Four Horsemen of the Apocalypse

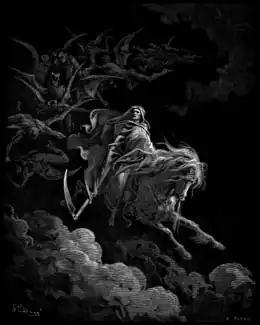

The third Horseman rides a black horse and is popularly understood to be Famine, as the Horseman carries a pair of balances or weighing scales (Greek ζυγόν, "zugón"), indicating the way that bread would have been weighed during a famine. The rider is typically portrayed as an emaciated man. Other authors interpret the third Horseman as the "Lord as a Law-Giver", holding Scales of Justice. In the passage, it is read that the indicated price of grain is about ten times normal (thus the famine interpretation popularity), with an entire day's wages (a denarius) buying enough wheat for only one person (one "choenix", about 1.1 litres), or enough of the less nutritious barley for three, so that workers would struggle to feed their families. In the Gospels, the denarius is repeatedly mentioned as a monetary unit; for example, the denarius was the pay of a soldier for one day, and the day labor of a seasonal worker in the harvesting of grapes is also valued at one denarius. Thus, it is possibly meant that with the approach of the Apocalypse, the most necessary food will rise in price greatly, and the wages earned per day will be enough only for the minimum subsistence for the same day and nothing more.